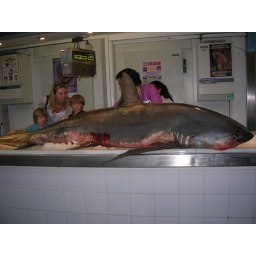
ludy and the boys with shark at the market...then saw printed in newspaper